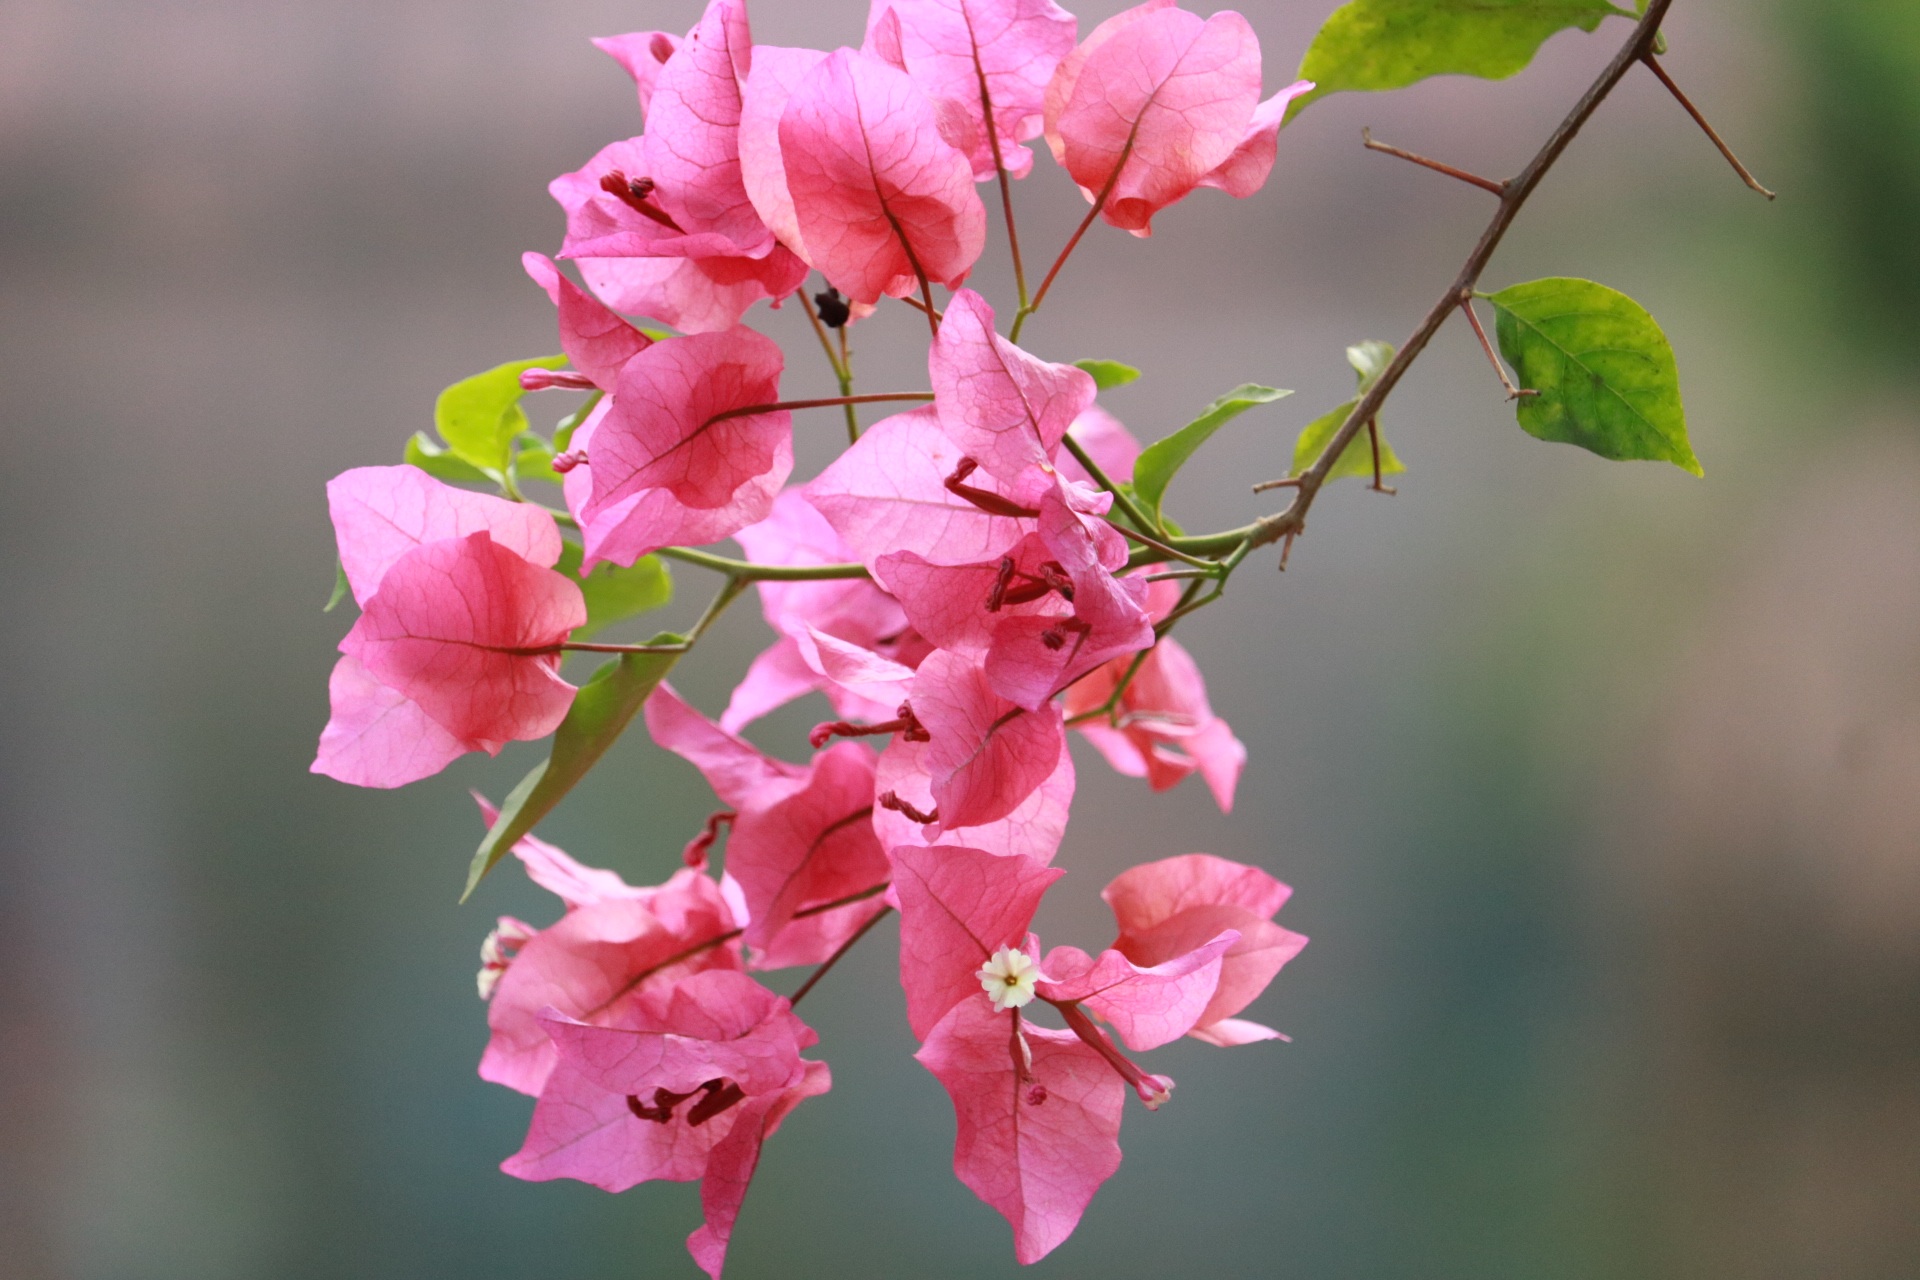
tree, nature, branch, blossom, plant, leaf, flower, petal, spring, macro, botany, colorful, garden, pink, flora, wildflower, shrub, macro photography, flowering plant, plant stem, woody plant, land plant